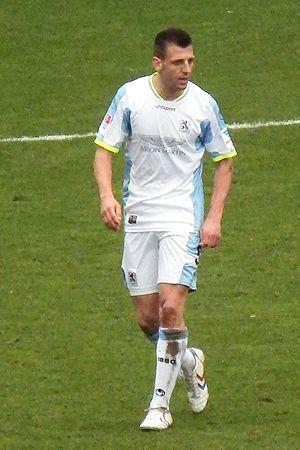
Guillermo Juan Vallori Grimalt est un joueur de football professionnel espagnol né le 24 juin 1982 à Palma de Majorque.